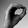
ASL letter: O